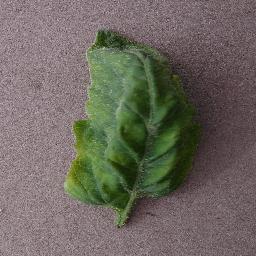
Label: Tomato___Tomato_Yellow_Leaf_Curl_Virus